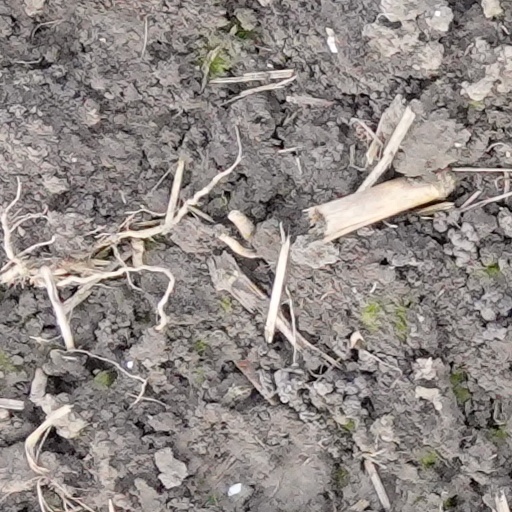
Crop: wheat